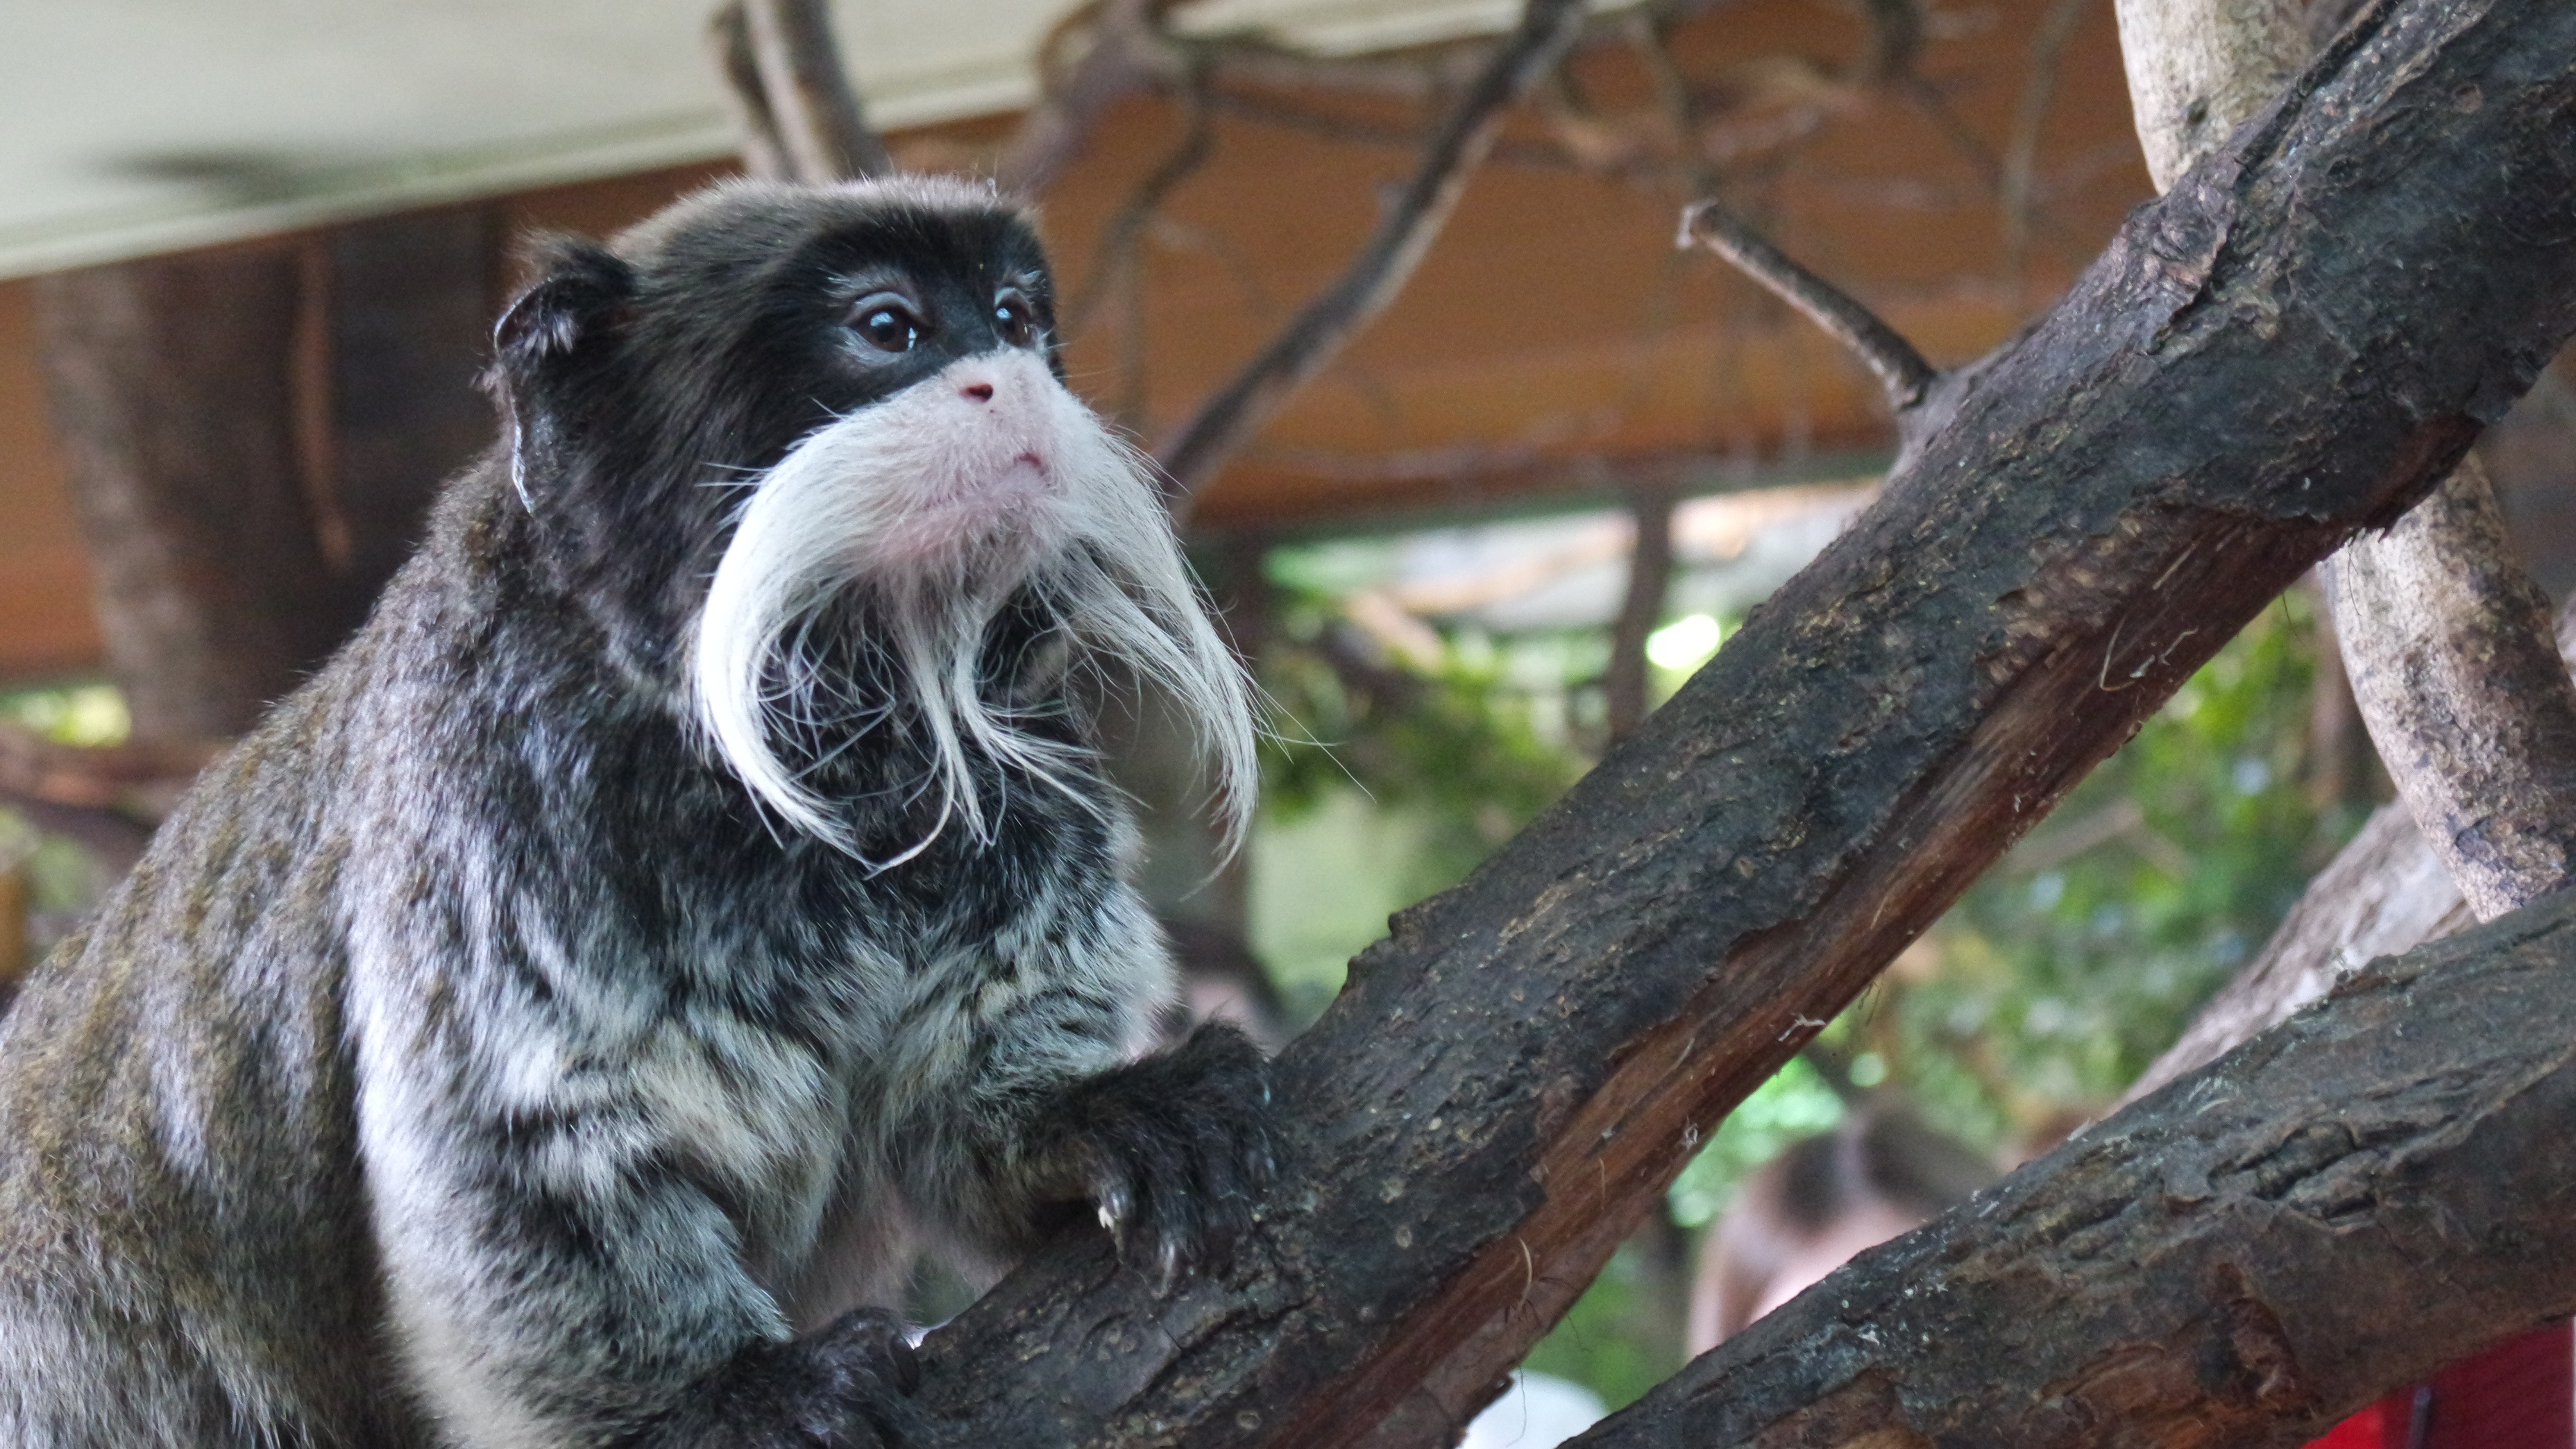
branch, wildlife, zoo, mammal, monkey, fauna, primate, chimpanzee, primates, macaque, old world monkey, emperor tamarin, london zoo, new world monkey, emperor tamarins